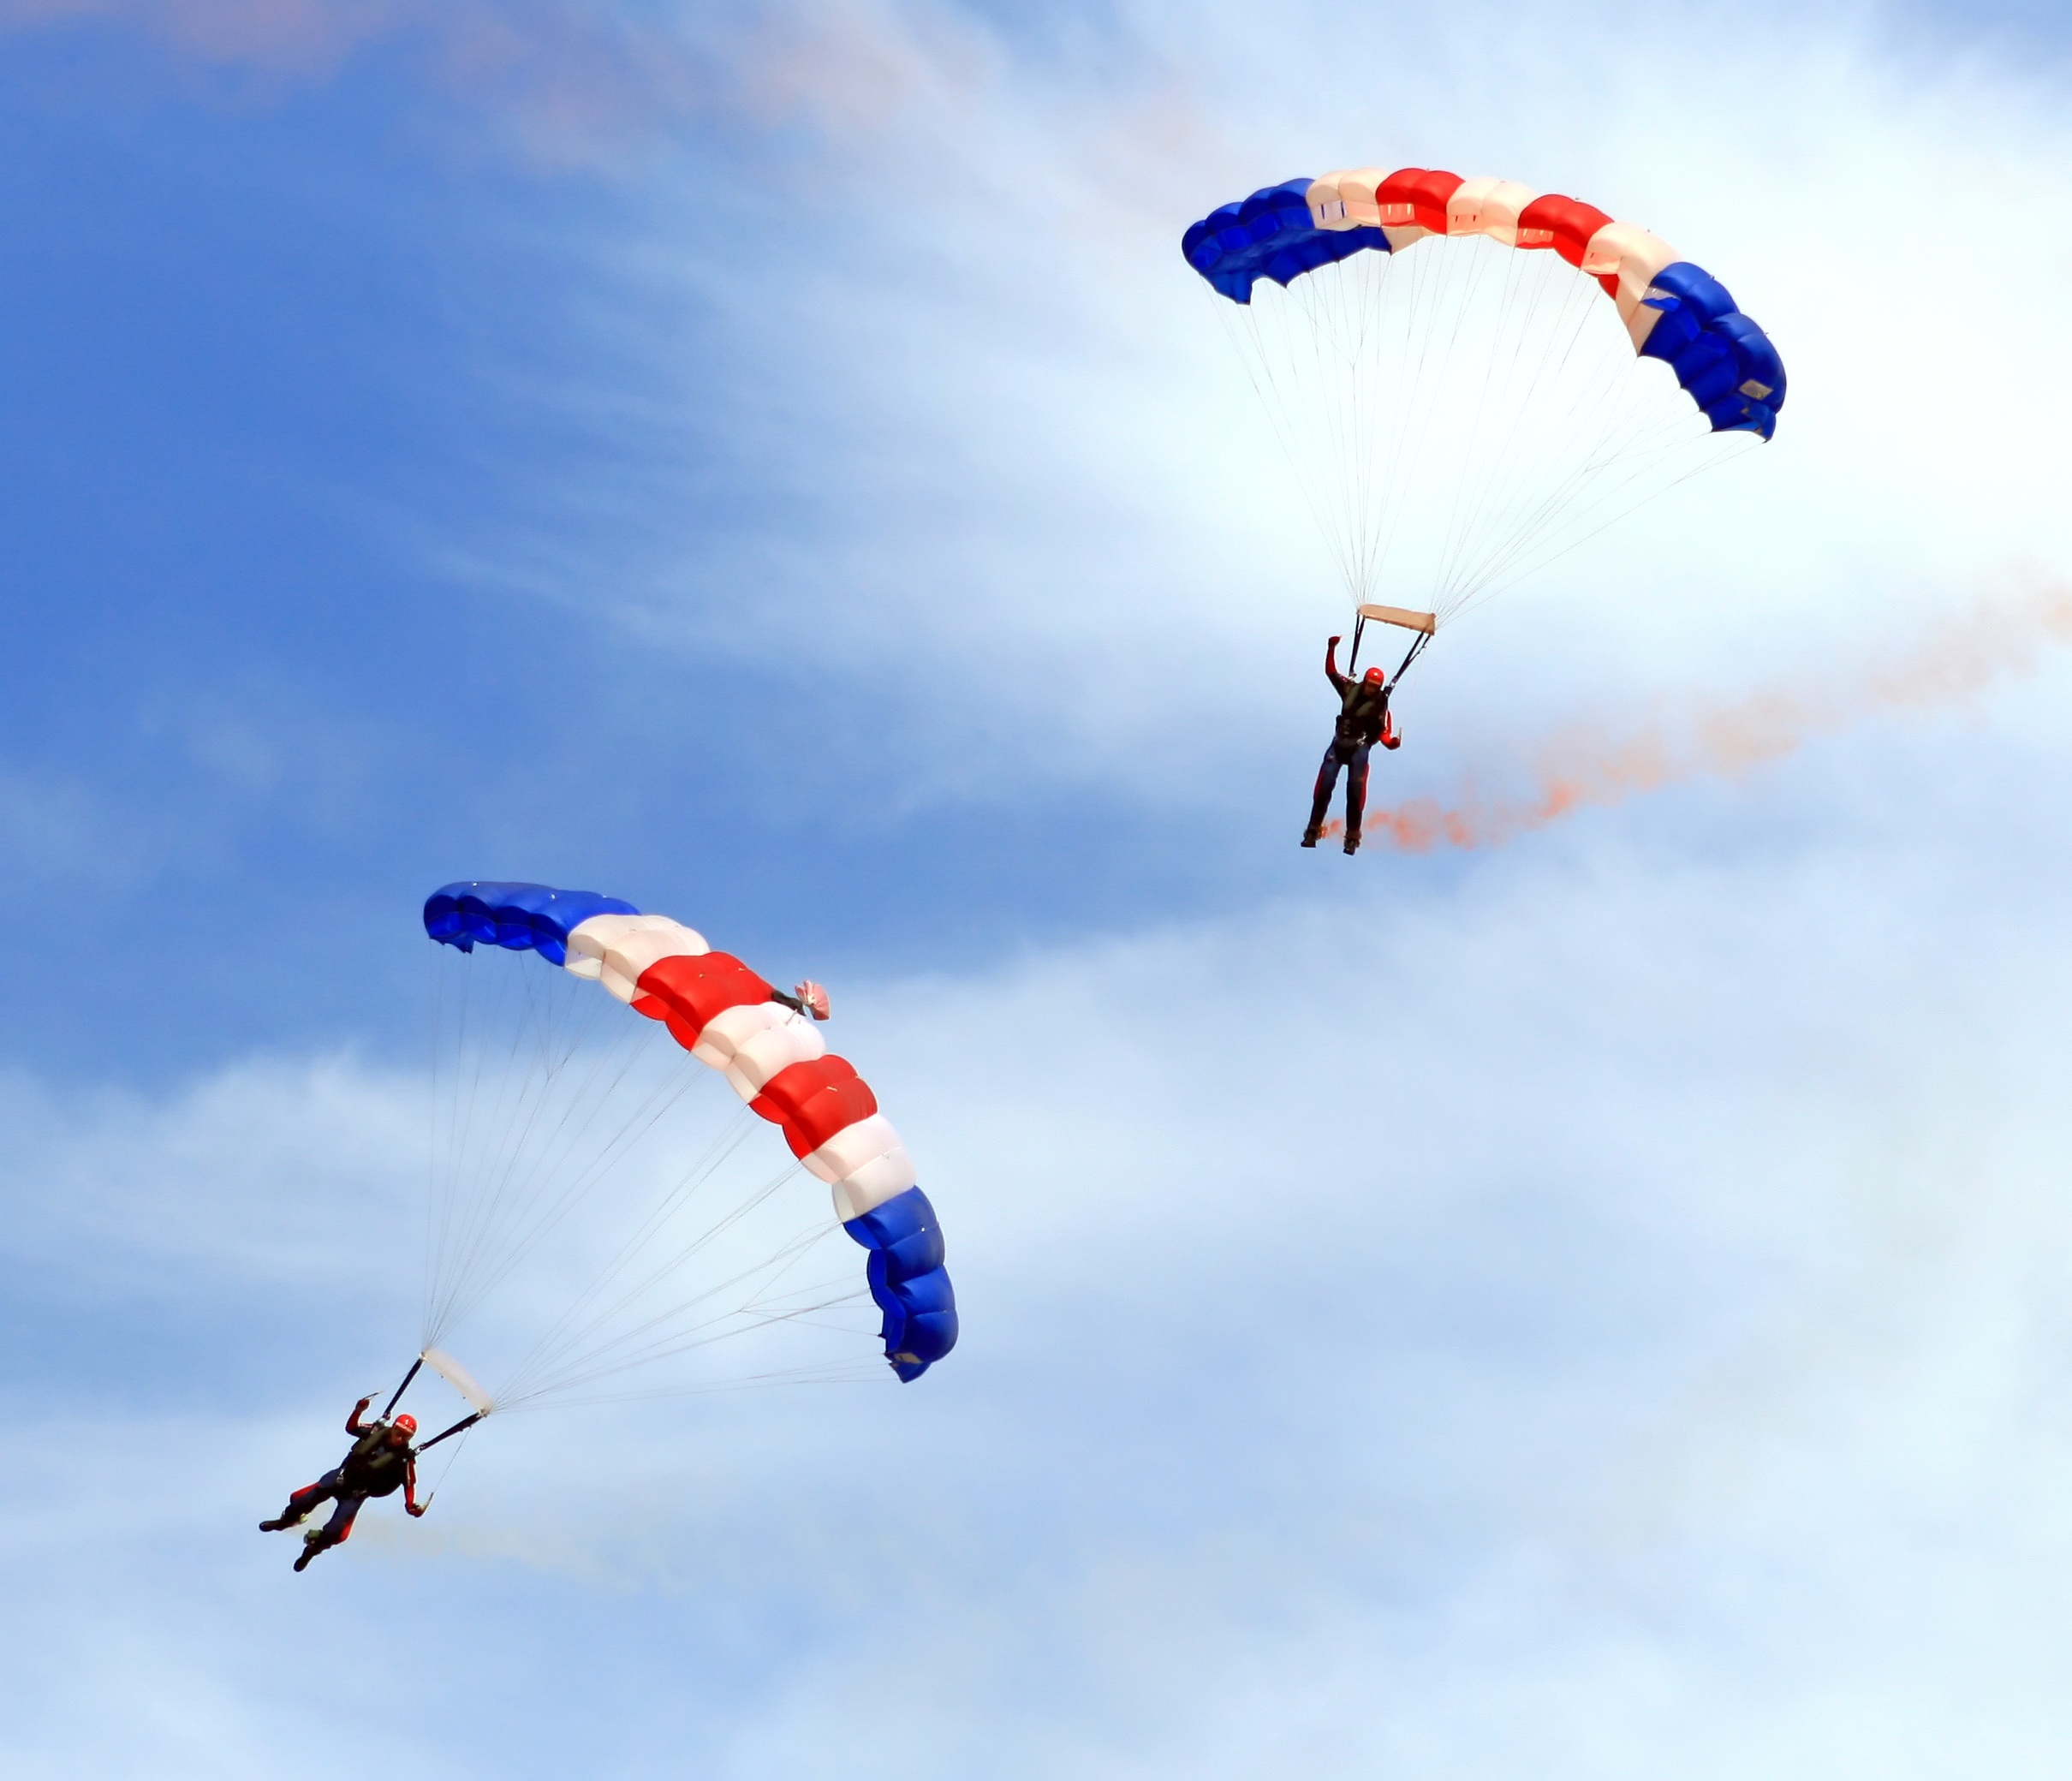
man, drop, cloud, sky, white, sport, fall, flying, fly, jump, smoke, airplane, military, celebration, red, aviation, flight, training, glide, soar, blue, extreme, extreme sport, toy, skill, parachute, paragliding, paraglide, sports equipment, paraglider, dive, falling, glider, skydiving, skydive, team, sports, gliding, sail, chute, hang, event, demonstration, landing, risk, parachuting, air sports, paratrooper, parachutist, para, freefall, descend, atmosphere of earth, windsports